Our Lady of Victory Church (Manhattan)

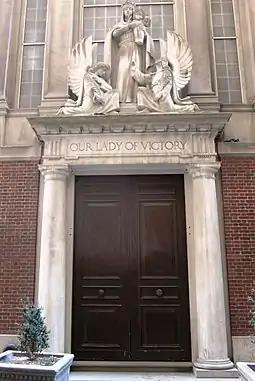
The entrance on Pine Street

The Church of Our Lady of Victory, also known as the War Memorial Church, is a Roman Catholic parish church in the Roman Catholic Archdiocese of New York, located at 60 William Street on the northeast corner of William Street and Pine Street in the Financial District of Manhattan, New York City. It was established in 1944, during World War II, by Cardinal Francis Spellman, Archbishop of New York and Apostolic Vicar for the U.S. Armed Forces from December 11, 1939, to December 2, 1967, at a time when "victory in the war was in sight but not yet assured." A quote from Cardinal Spellman greets worshipers at the front door: "This Holy Shrine is dedicated to Our Lady of Victory in Thanksgiving for Victory won by our valiant dead, our soldier’s blood, our country’s tears, shed to defend men’s rights and win back men’s hearts to God."